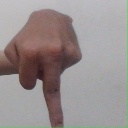
अक्षर: प